Anton Khudobin

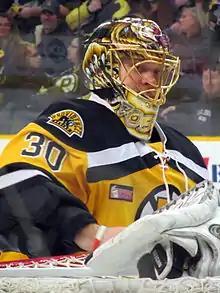
Khudobin with the Providence Bruins in 2012

Nearing the 2011 NHL trade deadline, Khudobin was traded to the Boston Bruins on 28 February 2011 in exchange for Jeff Penner and Mikko Lehtonen. Khudobin was then assigned to the AHL's Providence Bruins. Khudobin played in 16 games for the Providence Bruins, posting a 9–4–1 record with a 2.40 goals-against average and a .920 save percentage. As a result of his strong season, he was called up as an emergency goalie for Boston during their 2011 Stanley Cup playoff run. He was included in the team's celebratory picture after Boston won in the Finals and was also awarded a Stanley Cup ring for his inclusion in the squad. However, due to the fact that he did not play for Boston during the 2010–11 season, his name was not engraved on the Stanley Cup.